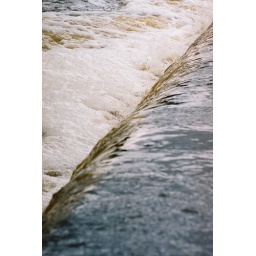
water over bridge 1